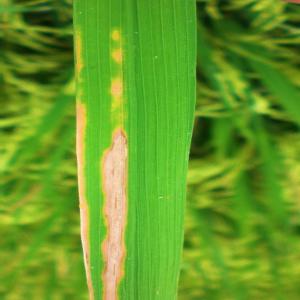
Disease: Bacterialblight